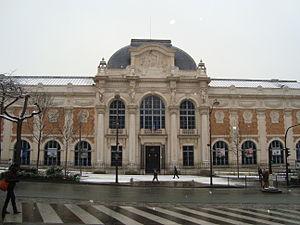
Le quartier de Croulebarbe est le 52ᵉ quartier administratif de Paris, situé dans le 13ᵉ arrondissement.